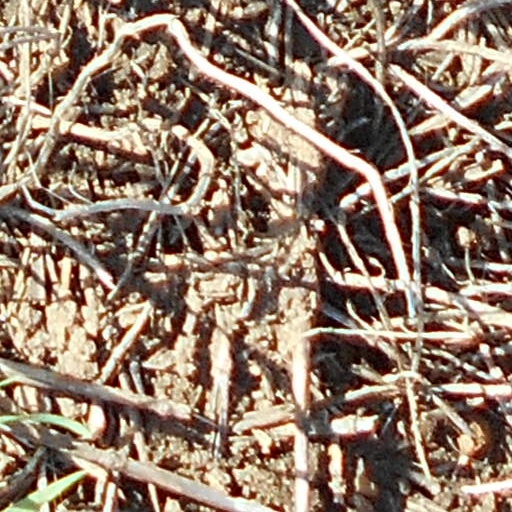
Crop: wheat